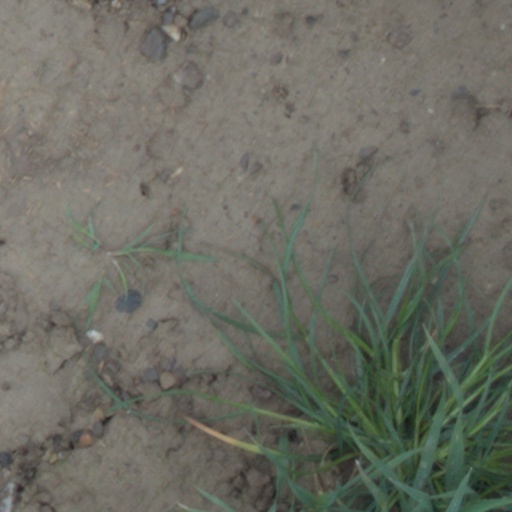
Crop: wheat